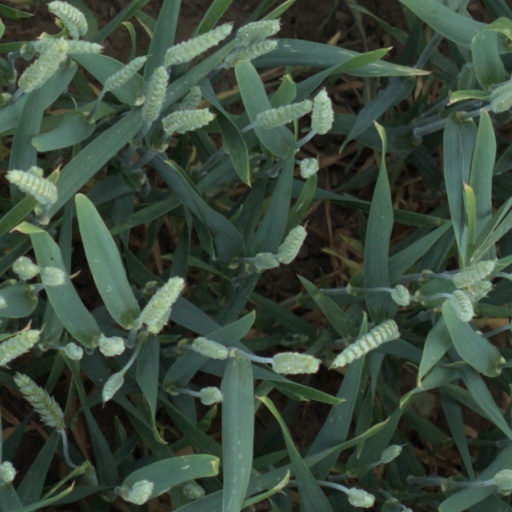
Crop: wheat